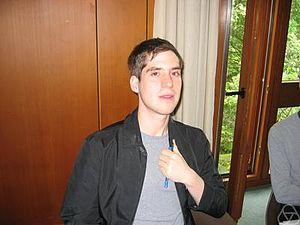
Jacob Alexander Lurie est un mathématicien américain né le 7 décembre 1977 à Washington. Il est professeur à l'université Harvard.